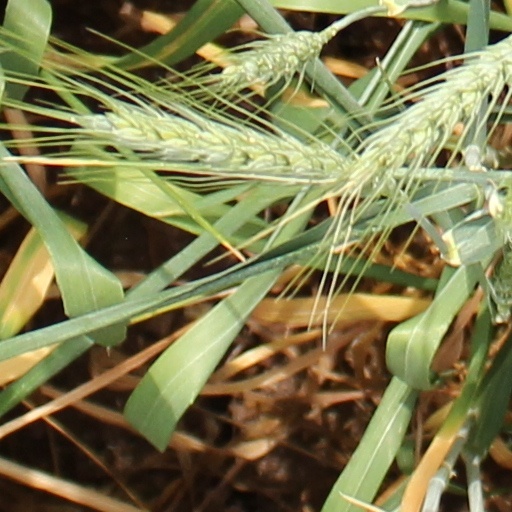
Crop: wheat